Food Wars! Shokugeki no Soma season 4

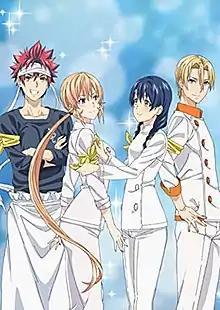
Back cover art of the first Blu-ray compilation, featuring Soma Yukihira (far left), Erina Nakiri (left), Megumi Tadokoro (right), and Takumi Aldini (far right)

The fourth and penultimate season of "" anime television series, subtitled , was produced by J.C.Staff and directed by Yoshitomo Yonetani. The series was first broadcast in Japan on Tokyo MX. It aired from October 12 to December 28, 2019, with additional broadcasts on BS11 and Animax. In addition, AbemaTV streamed the season. Stereo Dive Foundation performed the opening theme song "Chronos", while the ending theme song is by Nano Ripe.